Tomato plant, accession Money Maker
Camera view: tilt-top (135 deg); turntable rotation: 330 degrees
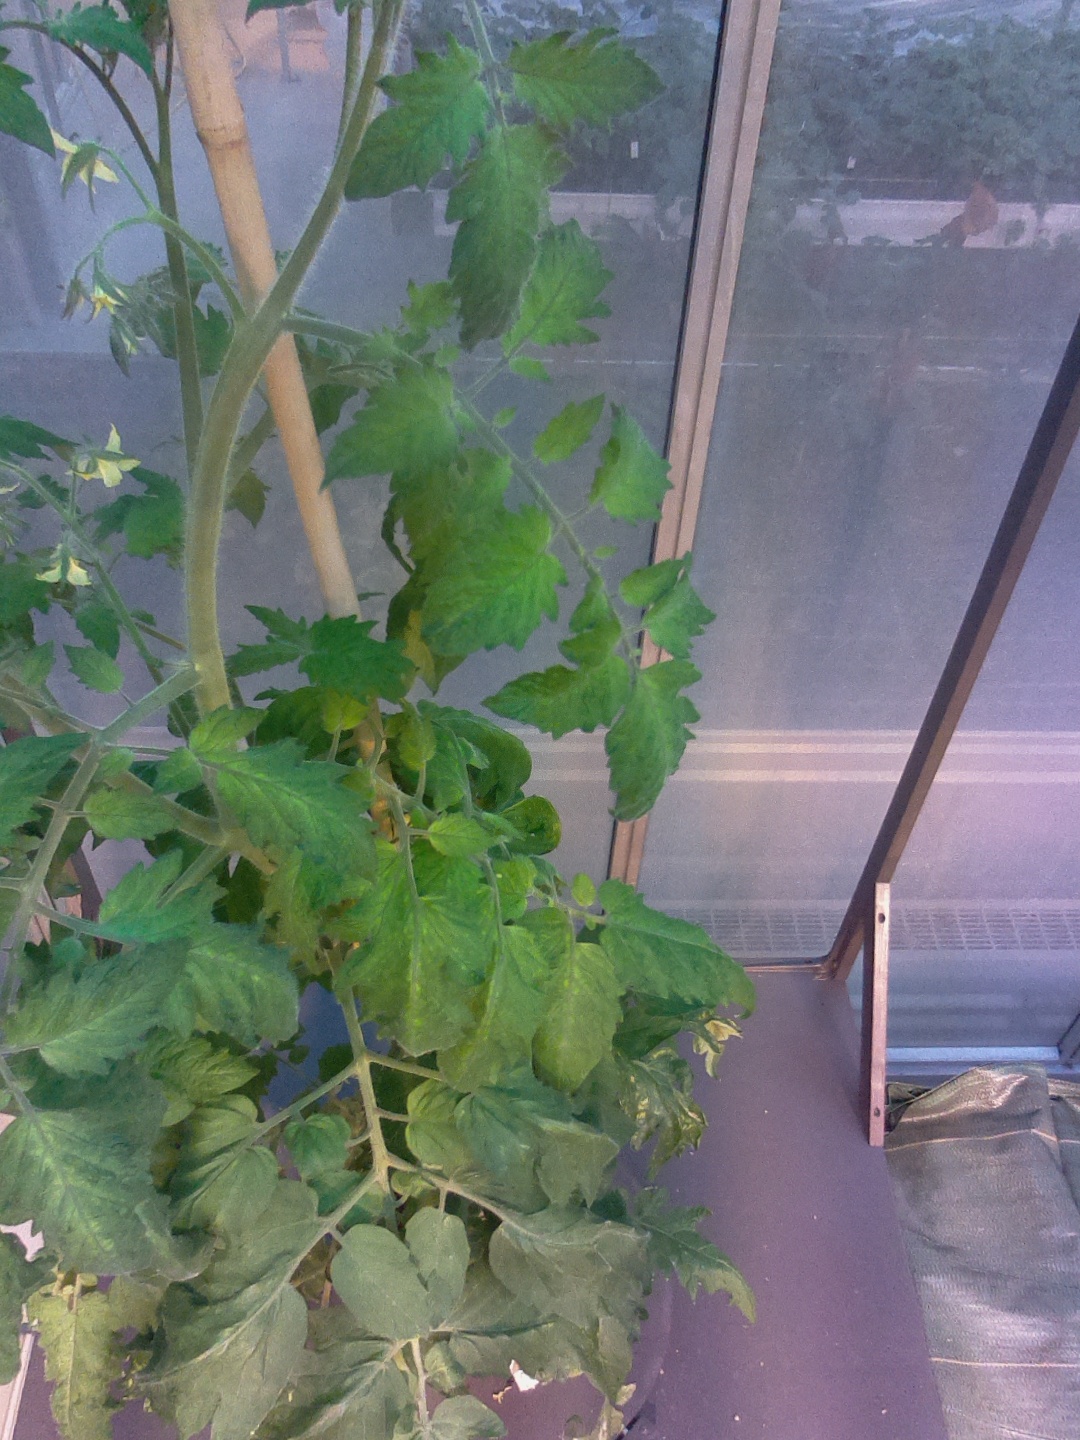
BBCH growth stage 70: Fruits at the main stem or branches visibles